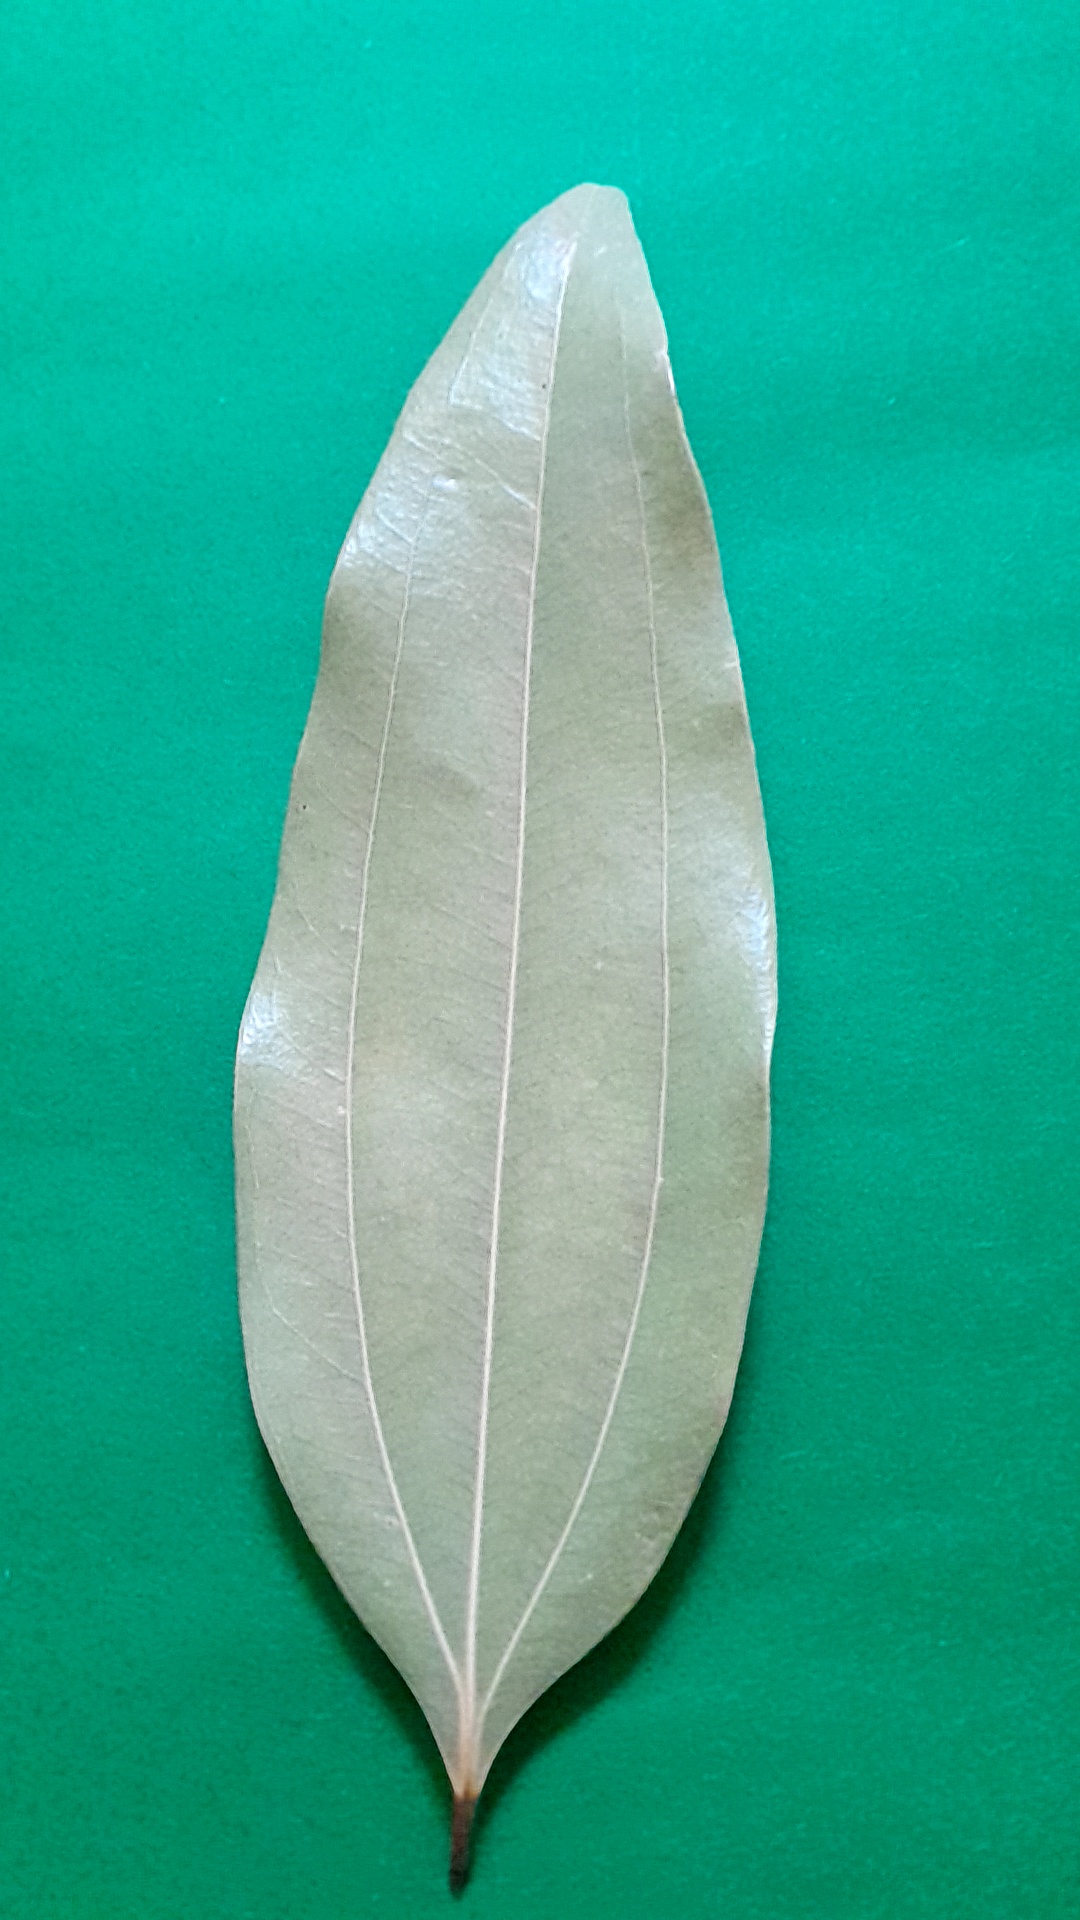
Label: Dry Leaf